Da Ke ding

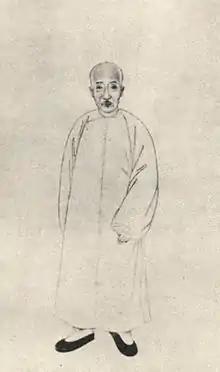
Pan Zuyin (1830–1890), the third ower of the Da Ke "ding". After he got the Da Yu "ding" and Da Ke "ding", he became the top of collectors home and abroad for bronze wares. It's known to the world that three treasures in the world, these two tripods brought great credit to the Pan family.

In 1890, namely the 16th year of Guangxu period (1875–1908) in the Qing dynasty (1644–1911), the tripod was excavated from a cellar in Famen Town, Fufeng County, Shaanxi, with more than 1,200 bronze wares, including seven Xiao Ke "ding" and a set of "Bianzhong". After hearing the news, Ke Shaotai, a Tianjin collector bought it immediately.